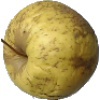
Label: golden_apple